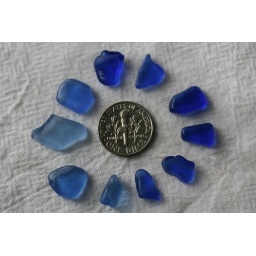
The blue sea glass I found in Racine last week. It was much warmer than.